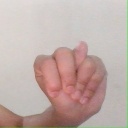
अक्षर: न